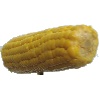
Label: Corn 1